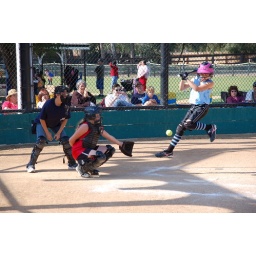
Katie crossing home plate just in time.